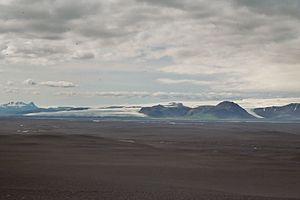
Vue sur la Þjórsá, région des hautes terres d'Islande. Il parait que cette région est une zone de nidification d'une espèce d'oie sauvage. La photographie a été prise en juillet 2004 par Johann Dréo (nojhan). Taille de l'image
Le Þjórsá, aussi orthographié Thjorsa, prononcé [ˈθjoursau], est un fleuve d'Islande situé dans le sud du pays dont il est le cours d'eau le plus long avec ses 230 kilomètres.
Les Hautes Terres d'Islande, en islandais Miðhálendið qui signifie en français « Hautes Terres centrales », constituent une région de montagnes et de plateaux situés dans le centre de l'Islande. Elles sont définies par une altitude supérieure à 500 mètres et incluent les calottes telles que le Vatnajökull.